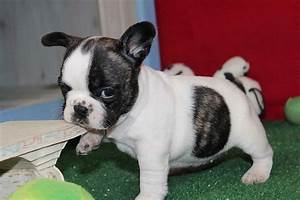
Label: cane